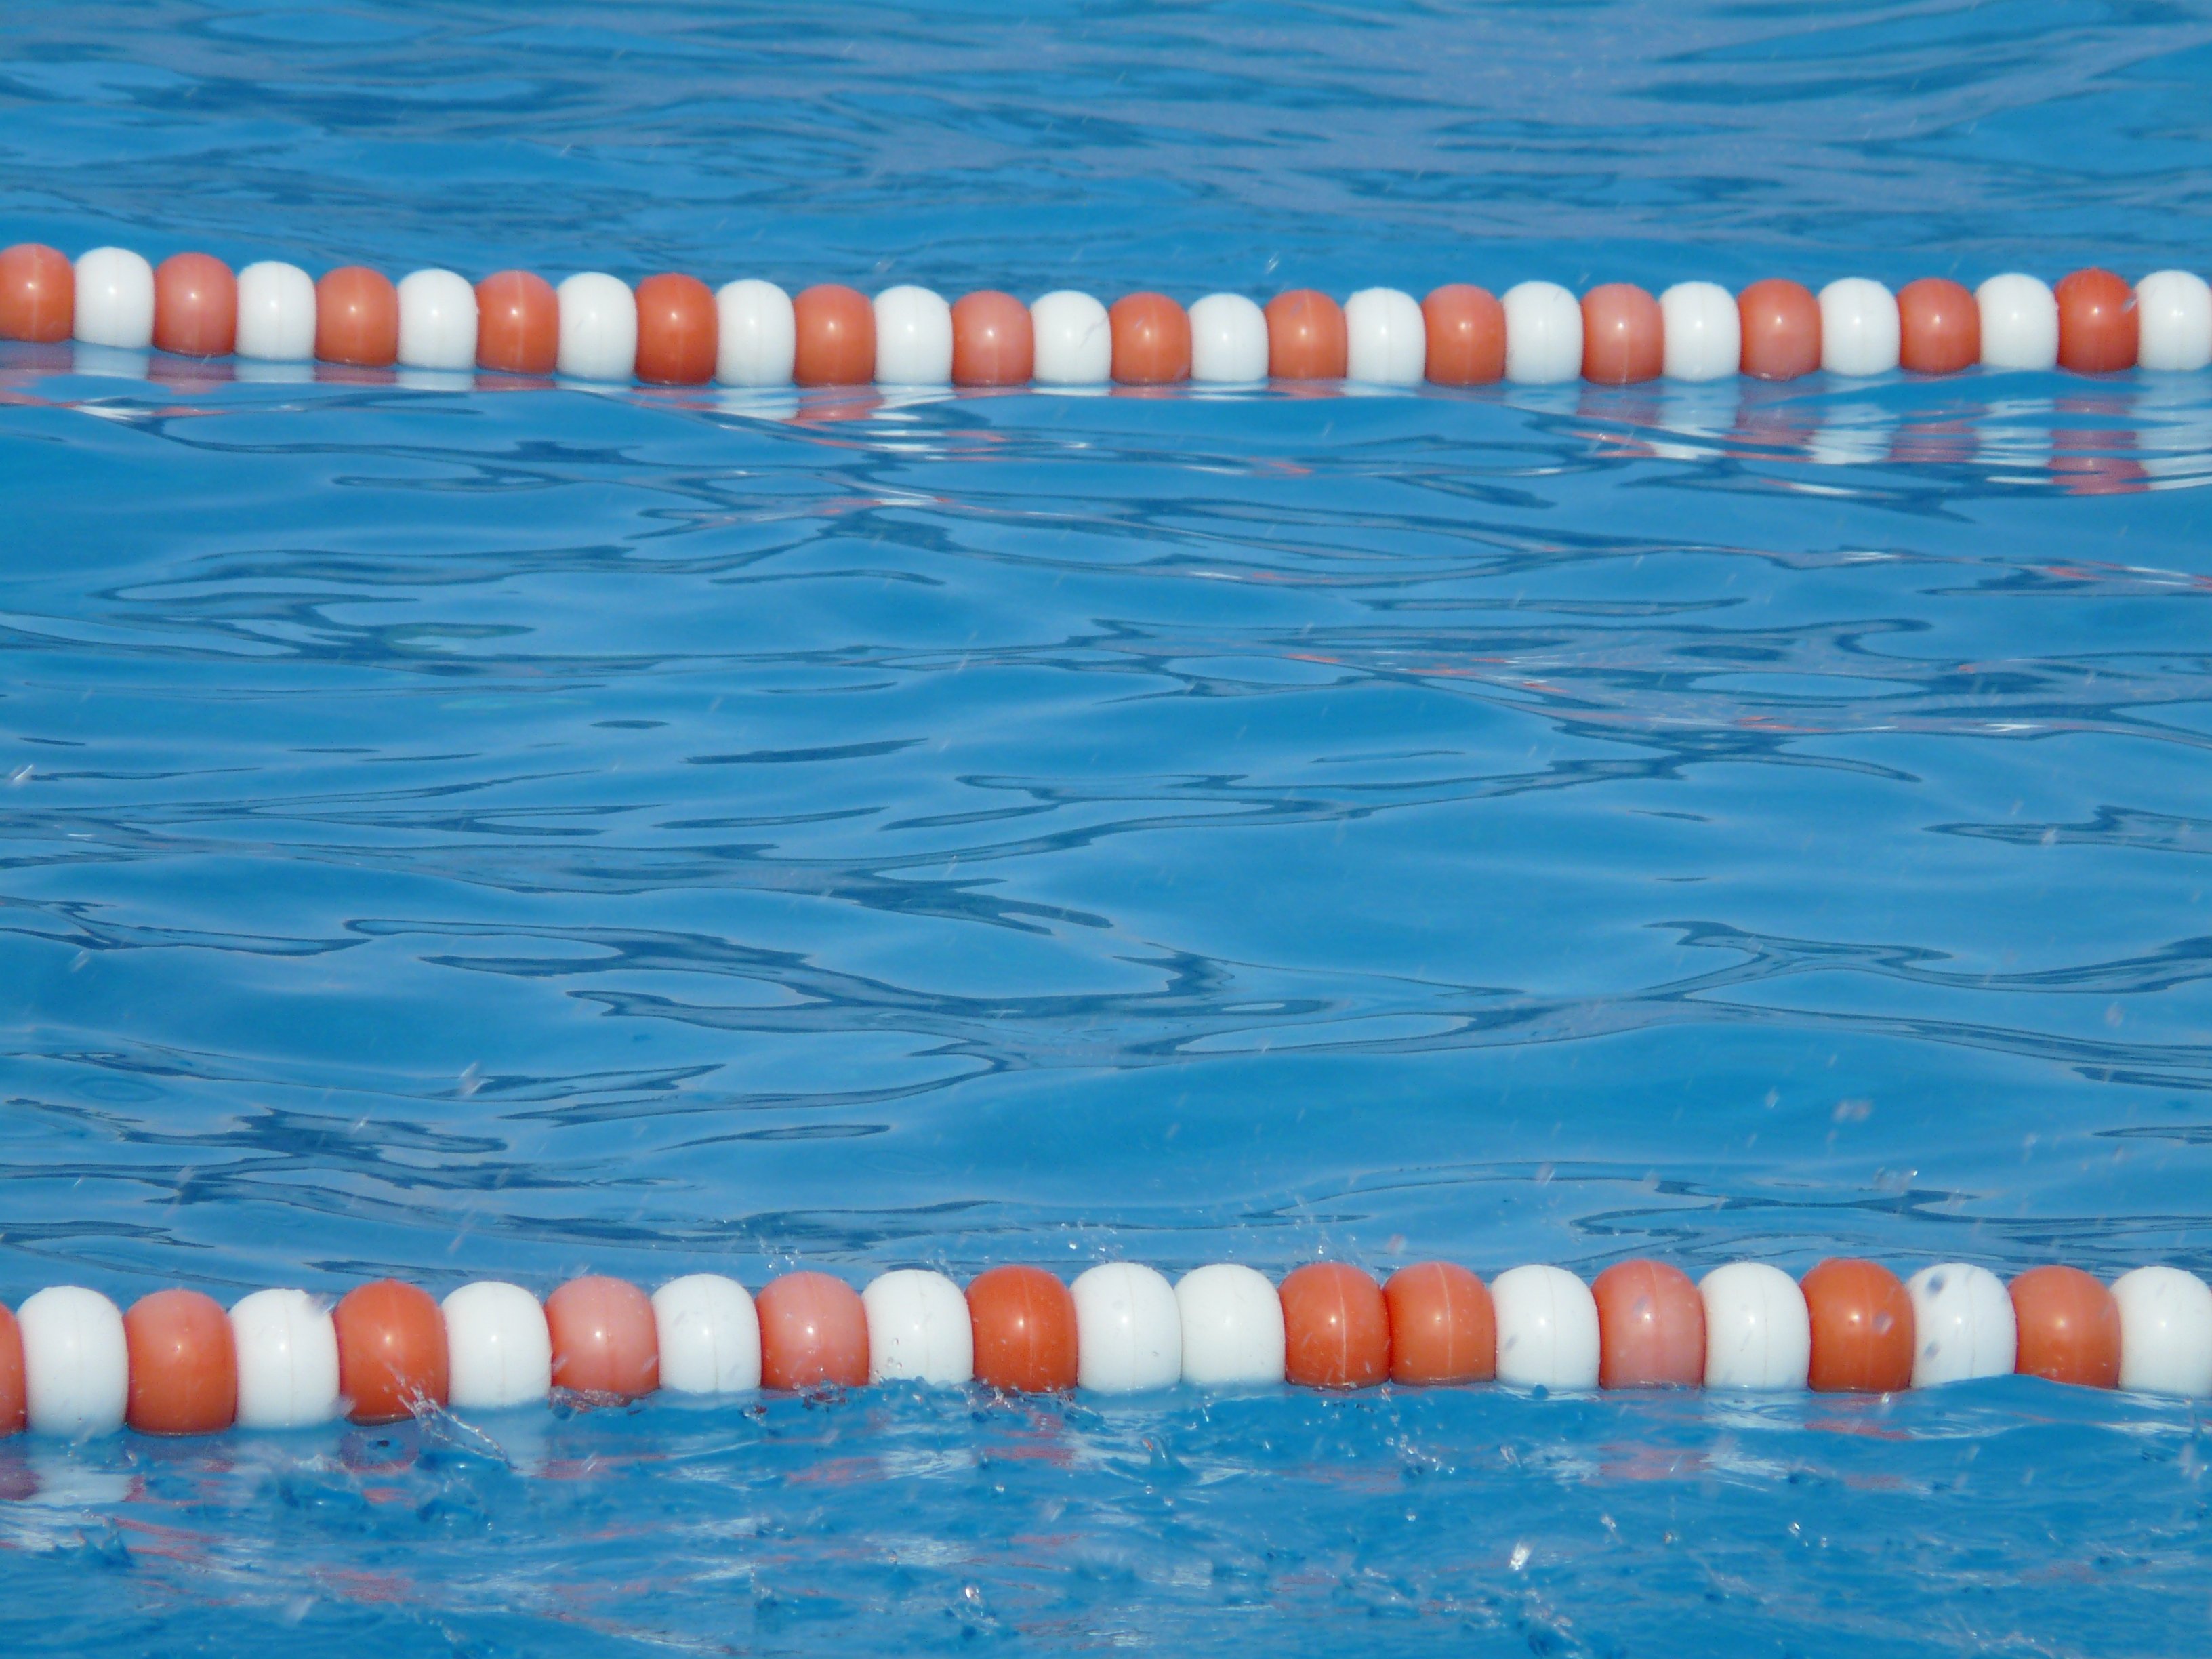
water, recreation, pool, swimming pool, blue, leisure, swimming, swimmer, fun, sports, mark, barrier, limit, water sports, demarcation, water sport, outdoor pool, polystyrene, fun bathing, outdoor recreation, chlorinated water, breaststroke, individual sports, freestyle swimming, pave, styrofoam balls